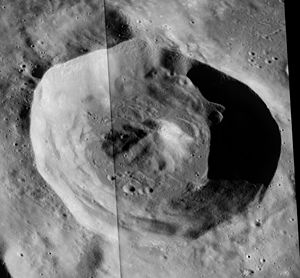
Bok (månekrater)
Bok er et nedslagskrater på Månen. Det befinder sig på Månens bagside og er opkaldt efter de hollandsk-amerikanske astronomer Priscilla F. Bok.